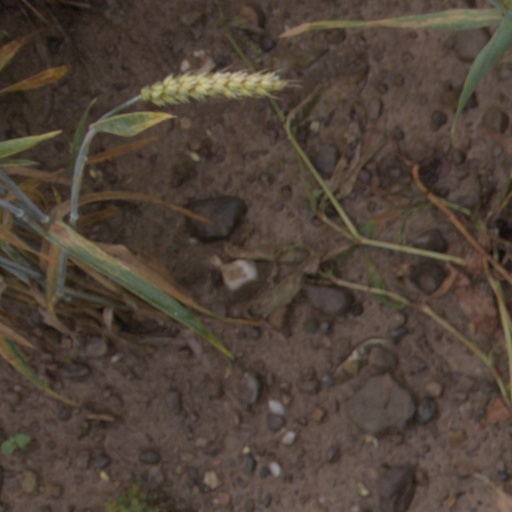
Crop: wheat